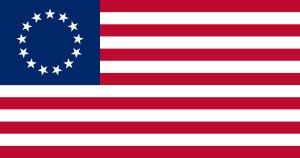
La révolution américaine est une période de changements politiques après 1763 dans les treize colonies britanniques d'Amérique du Nord qui ont donné lieu à la guerre d'indépendance des États-Unis contre la Grande-Bretagne. Épisode fondateur de la nation américaine et de la naissance des États-Unis, la révolution se manifesta par des violences contre les autorités britanniques, une guerre contre la métropole et des troubles sociaux.
Le drapeau des États-Unis, surnommé Stars and Stripes, The Star-Spangled Banner ou encore Old Glory, est le drapeau national et le pavillon national des États-Unis. Il se compose de treize bandes horizontales rouges et blanches d’égale largeur disposées alternativement, et d’un canton supérieur de couleur bleue parsemé de cinquante petites étoiles blanches à cinq pointes arrangées selon neuf rangées horizontales.
Le drapeau européen est un drapeau décoré de douze étoiles d'or à cinq branches, l'une des branches pointée vers le haut, disposées à distance égale en cercle sur champ d'azur. Il représente la solidarité et l’union entre les peuples d’Europe.
Assassin's Creed III est un jeu vidéo d'action-aventure et d'infiltration développé par Ubisoft Montréal et édité par la société Ubisoft fin 2012 sur PlayStation 3, Wii U et Xbox 360 ainsi que sur PC sous système Windows. Il est également disponible en version remasterisée sur PlayStation 4 et Xbox One le 29 mars 2019, inclus dans le season pass du dernier titre en date de la saga, c'est-à-dire Assassin's Creed Odyssey, ou en édition physique, et sur Nintendo Switch le 21 mai 2019. Cette version comprend le DLC La Tyrannie du roi Washington et Assassin's Creed: Liberation. C'est le cinquième jeu principal de la série Assassin's Creed et la suite directe de Assassin's Creed Revelations qui concluait les aventures d'Ezio Auditore.
L'ordre d'admission des cinquante États composant les États-Unis résulte de deux facteurs.
Betsy Ross est une Américaine qui aurait confectionné le premier drapeau américain pendant la révolution américaine, à la demande de George Washington. Il n'existe néanmoins aucune preuve historique de cette histoire et plusieurs autres personnes ont également revendiqué ce mérite.